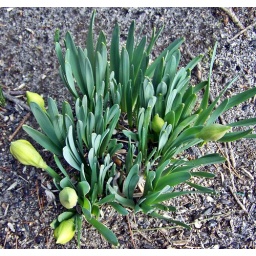
Not a good picture by anybody's standards, but I'm soon to have yellow flowers in my front yard!!